2021 California gubernatorial recall election

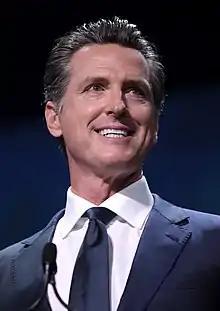

During Newsom's tenure as governor, a total of seven recall petitions have been launched against him. On February 20, 2020, the petition which led to the 2021 recall election was served against Newsom. It stated, "People in this state suffer the highest taxes in the nation, the highest homelessness rates, and the lowest quality of life as a result." The timing of the recall attempt coincided with the onset of the COVID-19 pandemic. The basis for previous recall attempts included the state's "Universal Healthcare and laws regarding illegal aliens" and "homelessness".